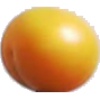
Label: cherry_wax_yellow